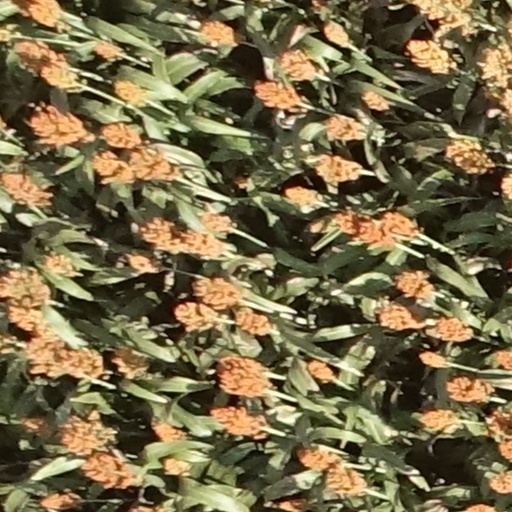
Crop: sorghum